Vaishali Express

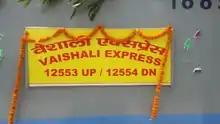
Vaishali SF Express train board.

The 12553 / 12554 Vaishali Express is a daily Superfast Express train service, connecting Saharsa in Bihar to New Delhi. This train is one of the oldest train in this route. Earlier it was known as Muzaffarpur–New Delhi Jayanti Jayanta Express.